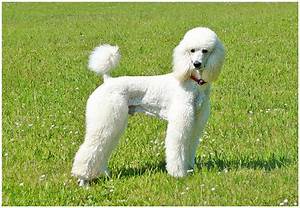
Label: cane